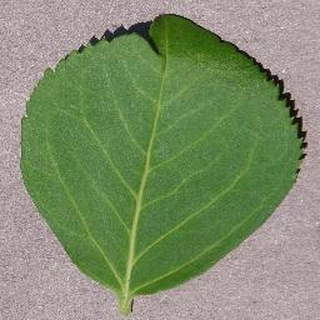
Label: healthy_cherry